Dongnae District

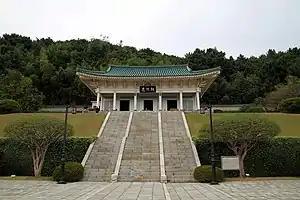
Chungnyeolsa, a shrine dedicated to those who died fighting against Japanese troops during the Japanese invasions of Korea of 1592

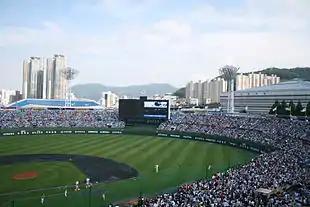
Busan Sajik Baseball Stadium

It has a population of about 300,000, and an area of 16.7 square kilometers. It was once a separate city, the principal port of southeastern Korea. Numerous historical relics are preserved in the area.